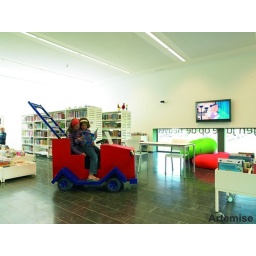
Foto van het interieur van de jeugdbibliotheek van Zonnebeke, De Letterschuur, genomen door fotograaf Artemise in opdracht van de gemeente in de zomer van 2008.